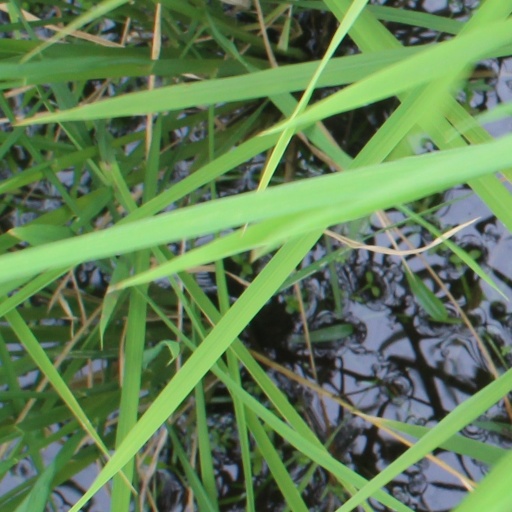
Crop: rice